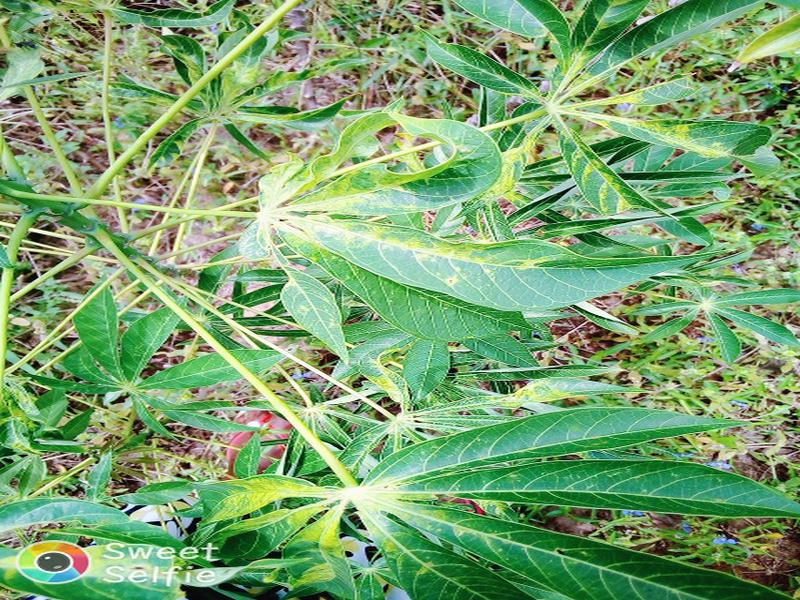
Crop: cassava
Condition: mosaic_disease